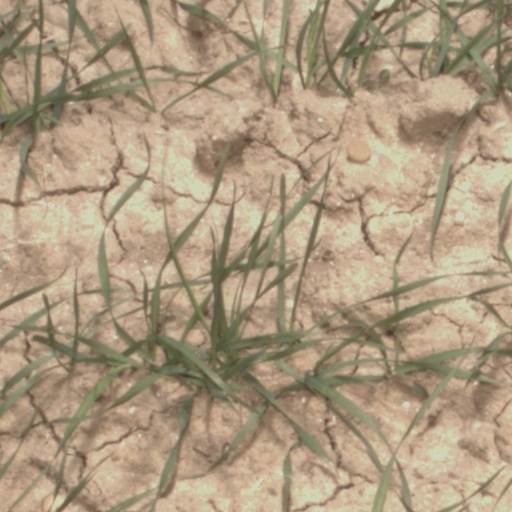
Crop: wheat